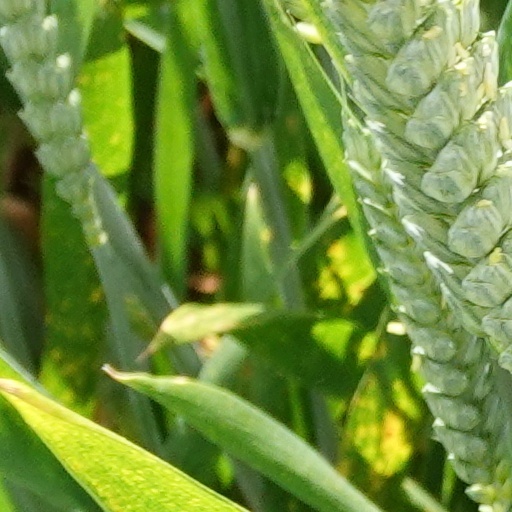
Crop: wheat